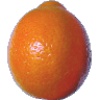
Label: tangelo